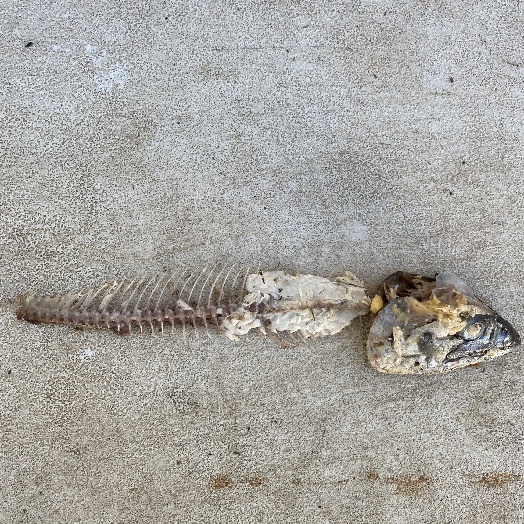
Label: generalcompost